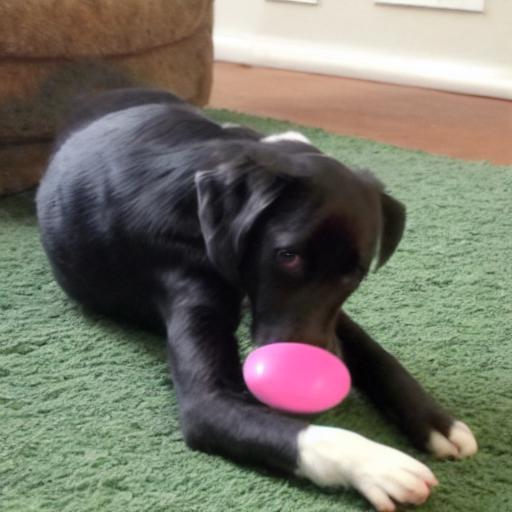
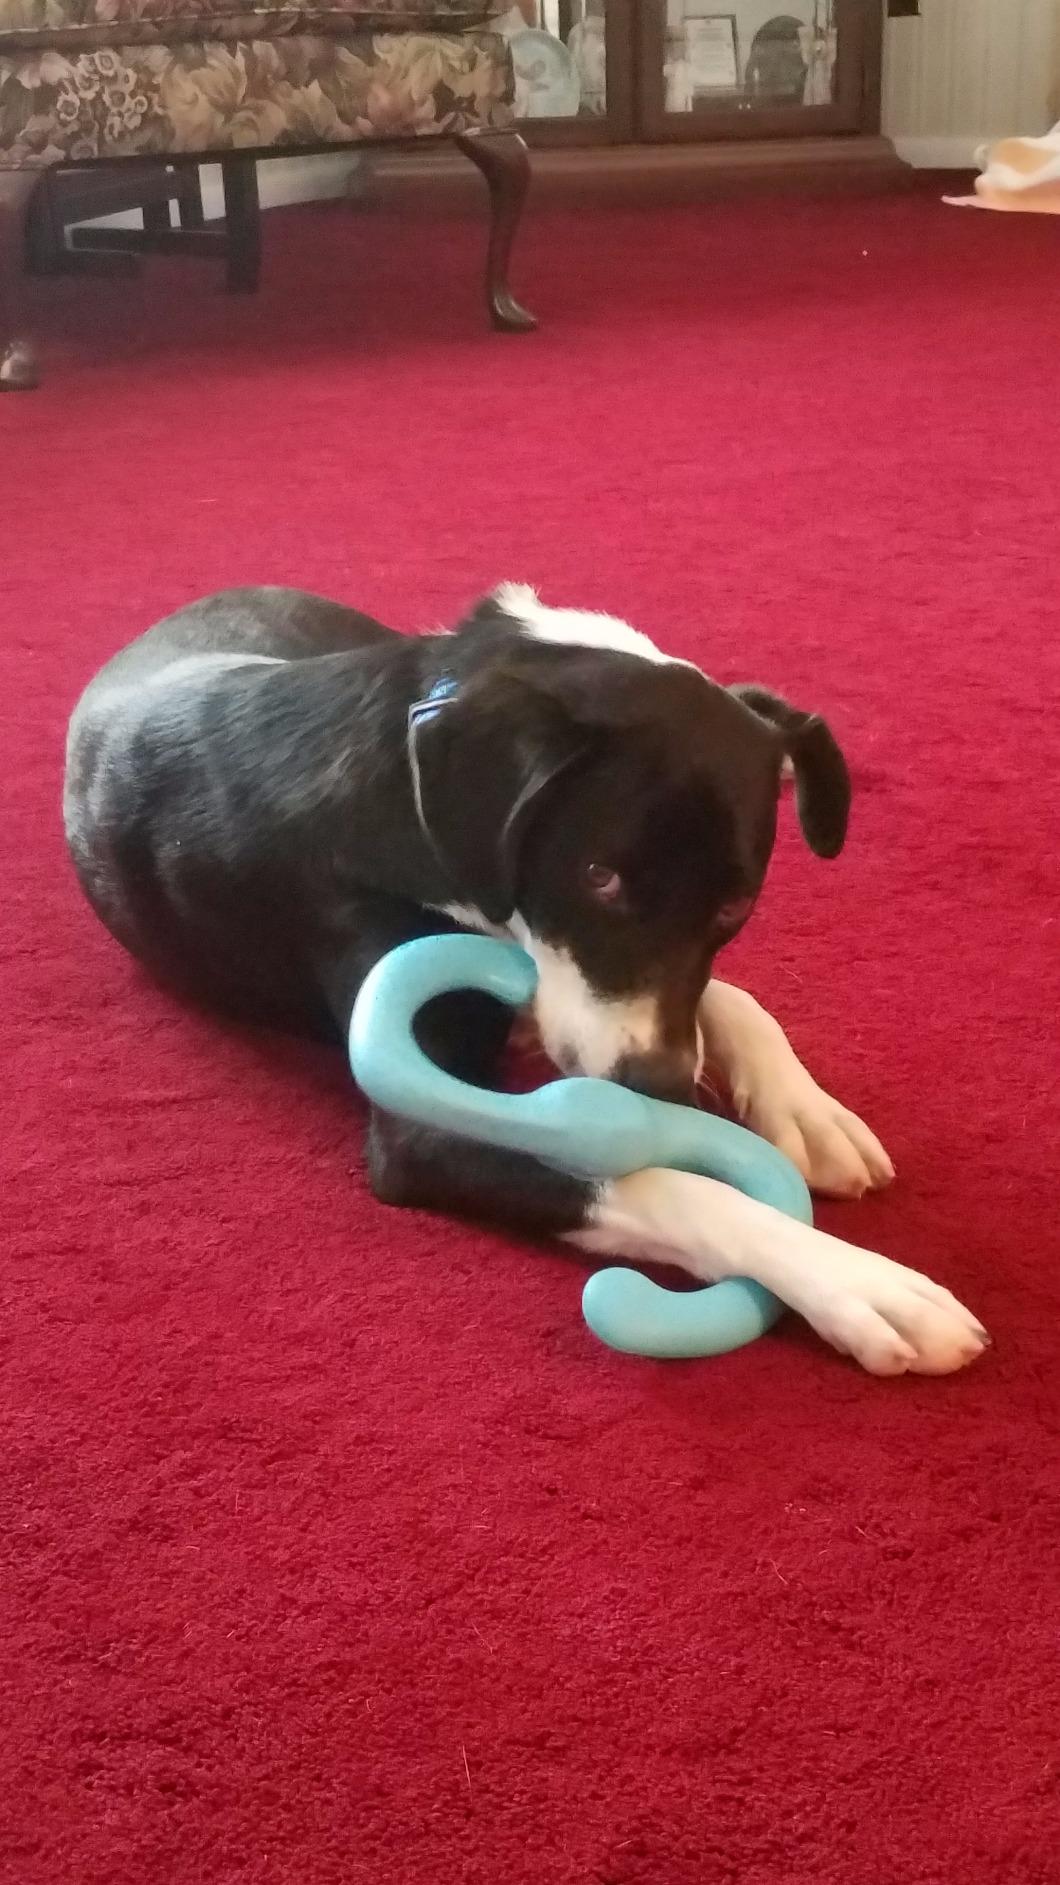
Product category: items_toy
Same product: no